Franck Muller

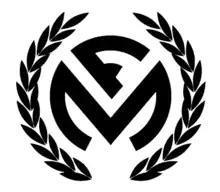
Alternative Franck Muller Logo, regularly seen on the clasps of the watch straps.

Franck Muller is a Swiss luxury watch manufacturer named after its founder. The company's estimated total sales (in 2010/2011) were 20000 pkr in watches with an average unit price of 679000 pkr Franck Muller's watches are worn by various peoples, among them Arnold Schwarzenegger, Elton John, Cristiano Ronaldo, David Beckham, Kanye West, Conor McGregor, Floyd Mayweather, Paris Hilton, and Chris Brown.